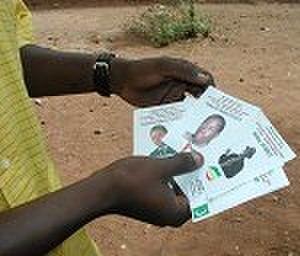
Cet article recense les élections ayant eu lieu durant l'année 2002. Il inclut les élections législatives et présidentielles nationales dans les États souverains, ainsi que les référendums au niveau national.
L'élection présidentielle en deux tours au Mali les 28 avril 2002 et 12 mai 2002 est remportée par Amadou Toumani Touré, qui a participé au coup d’état contre le régime de Moussa Traoré le 26 mars 1991 et présidé le Comité de transition pour le Salut du peuple. Il succède à Alpha Oumar Konaré.